Rudolph Goclenius

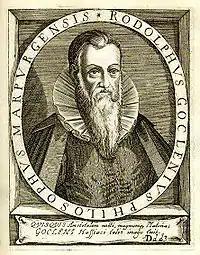
Rudolph Goclenius

Rudolph Goclenius the Elder (born "Rudolf Gockel" or "Göckel"; 1 March 1547 – 8 June 1628) was a German scholastic philosopher. He is sometimes credited with coining the term "psychology" in 1590, though the term had been used by Pier Nicola Castellani and Gerhard Synellius 65 years earlier.